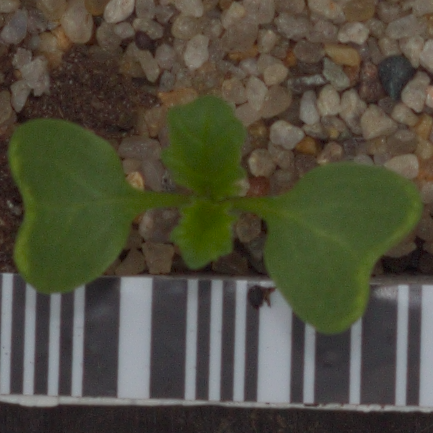
Label: charlock